Tales from the Crypt (comics)

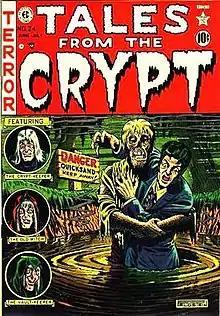
"Tales from the Crypt" #24 (June/July 1951)Cover art by Al Feldstein

Tales from the Crypt is an American bi-monthly horror comic anthology series that was published by EC Comics from 1950 to 1955 created by Bill Gaines and Al Feldstein. The magazine began in March 1947 as "International Comics". It continued under this title for five issues before becoming "International Crime Patrol" (#6) and "Crime Patrol" (#7–16). It was retitled The Crypt of Terror with issue #17 (April/May 1950). Two more issues were published under this title before it was rebranded as "Tales from the Crypt" for issue #20 (October/November 1950). The comic bore this title for 27 issues until being discontinued after issue #46 (February/March 1955).